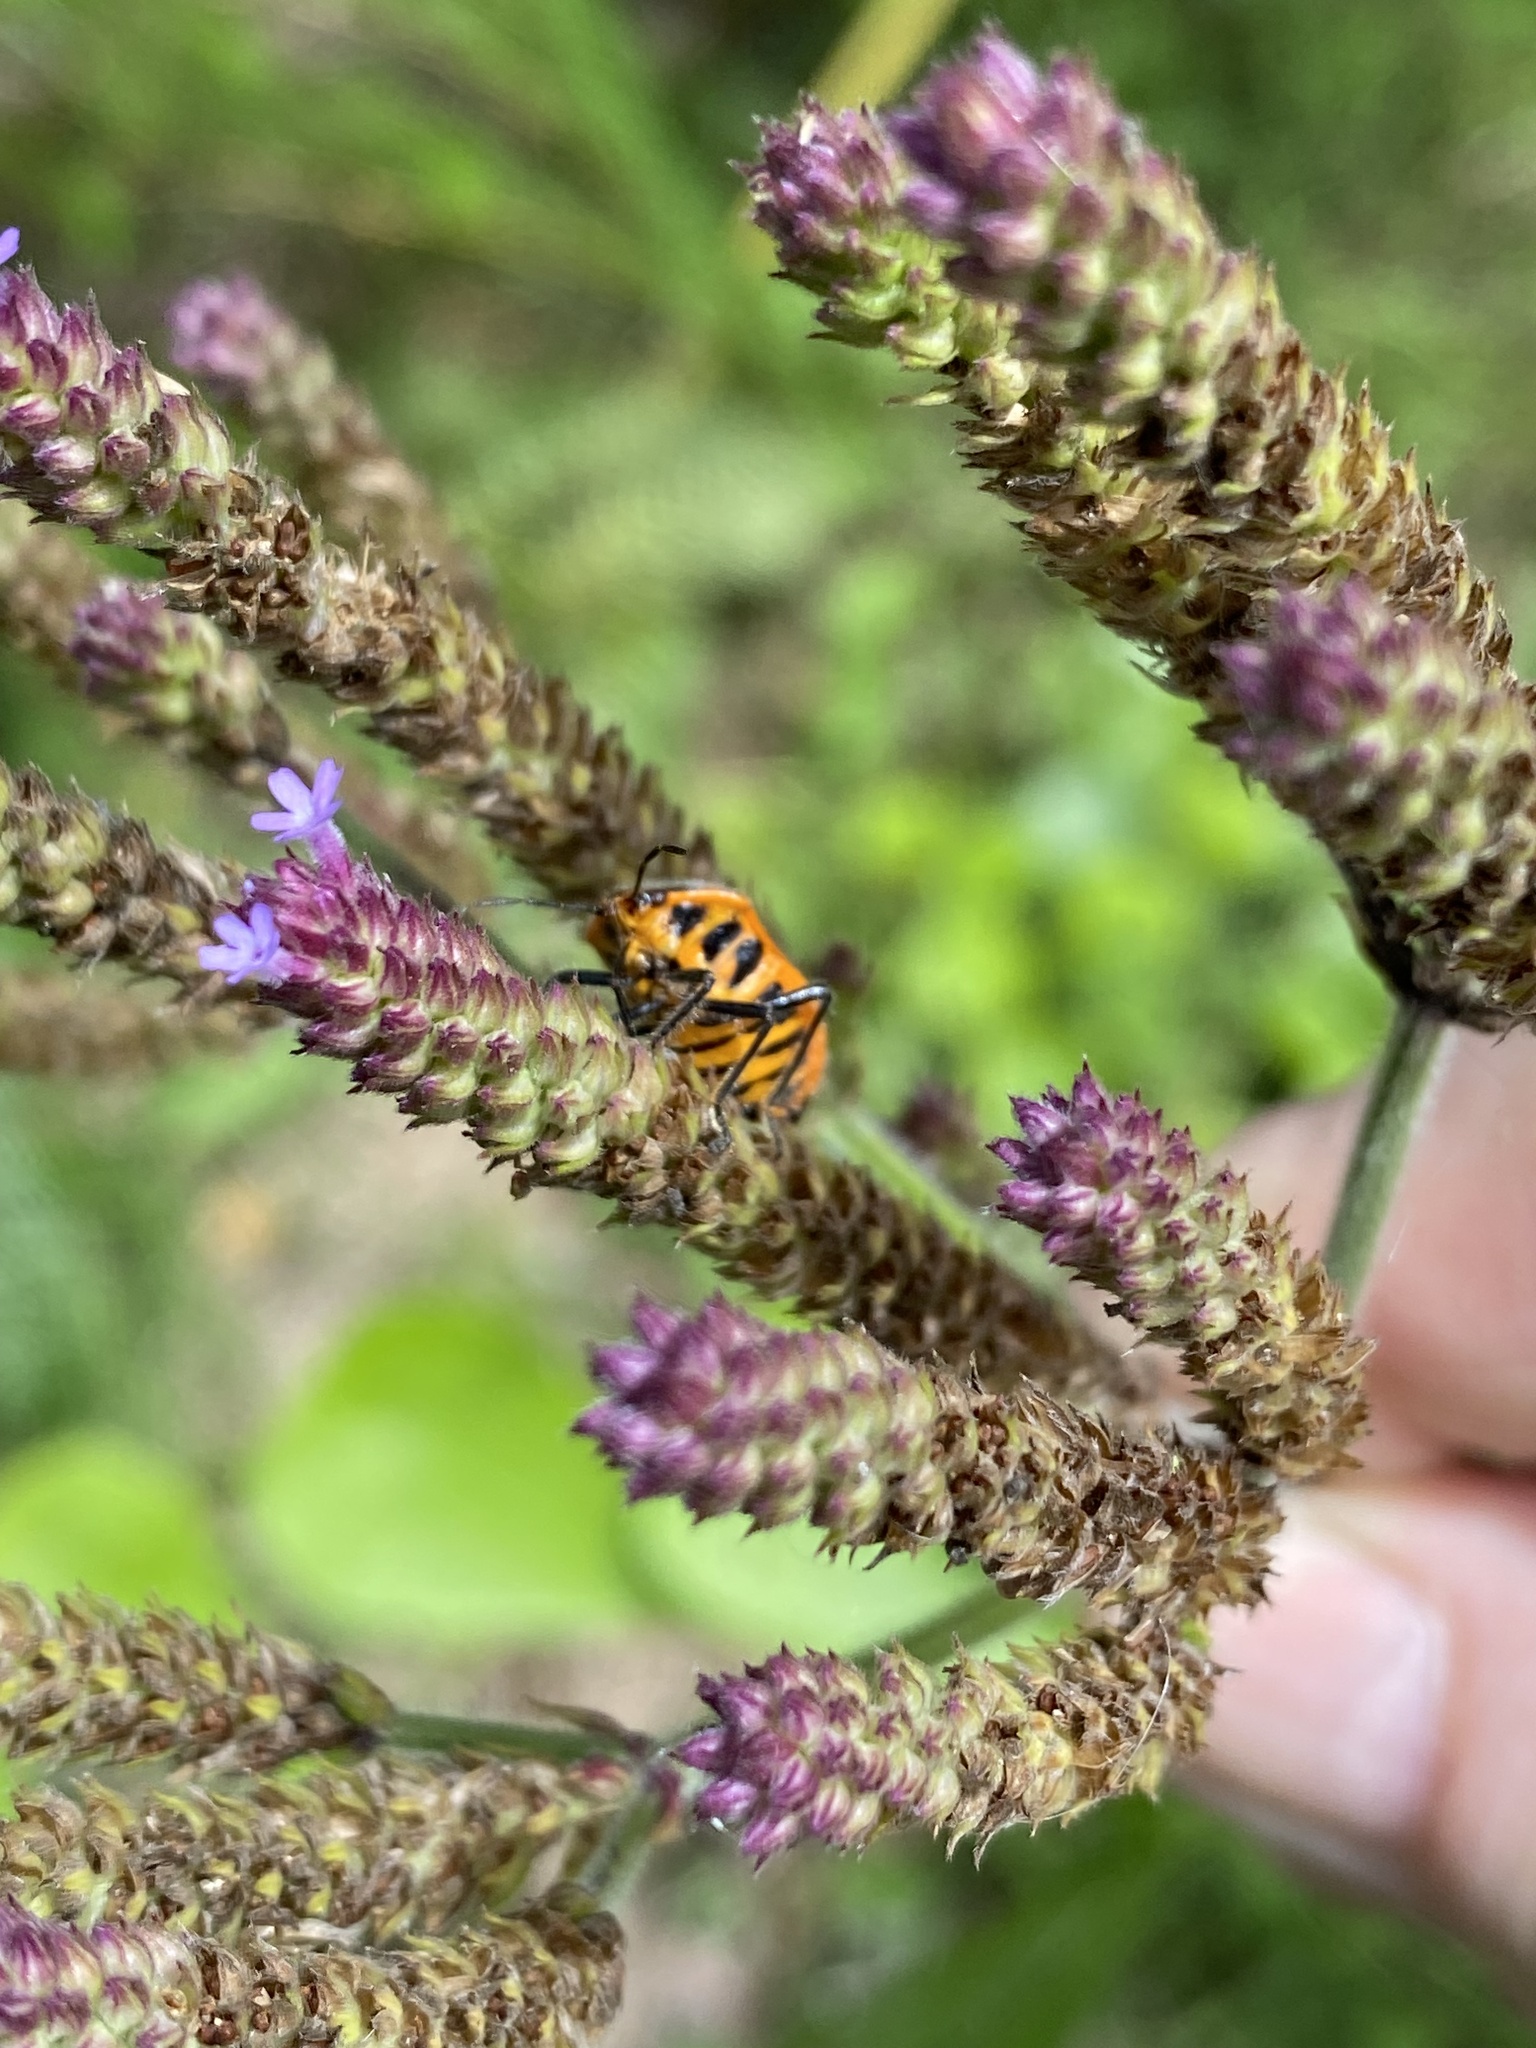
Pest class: stink_bug